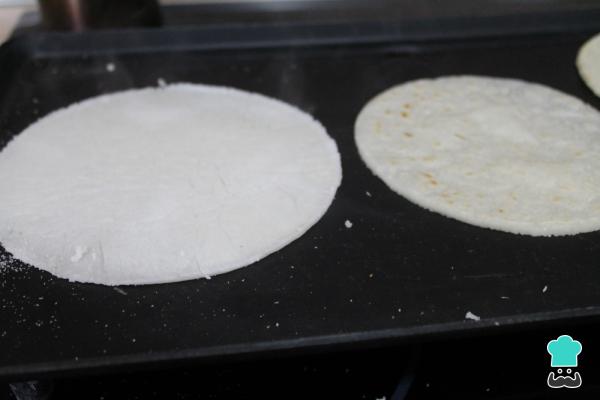
Calienta una plancha, puedes usar una grande eléctrica o una convencional al fuego. Pon las tortitas encima, te puedes ayudar con el papel de horno para echarlas sin que se rompan o pierdan la forma. Deja hacer por las dos caras.